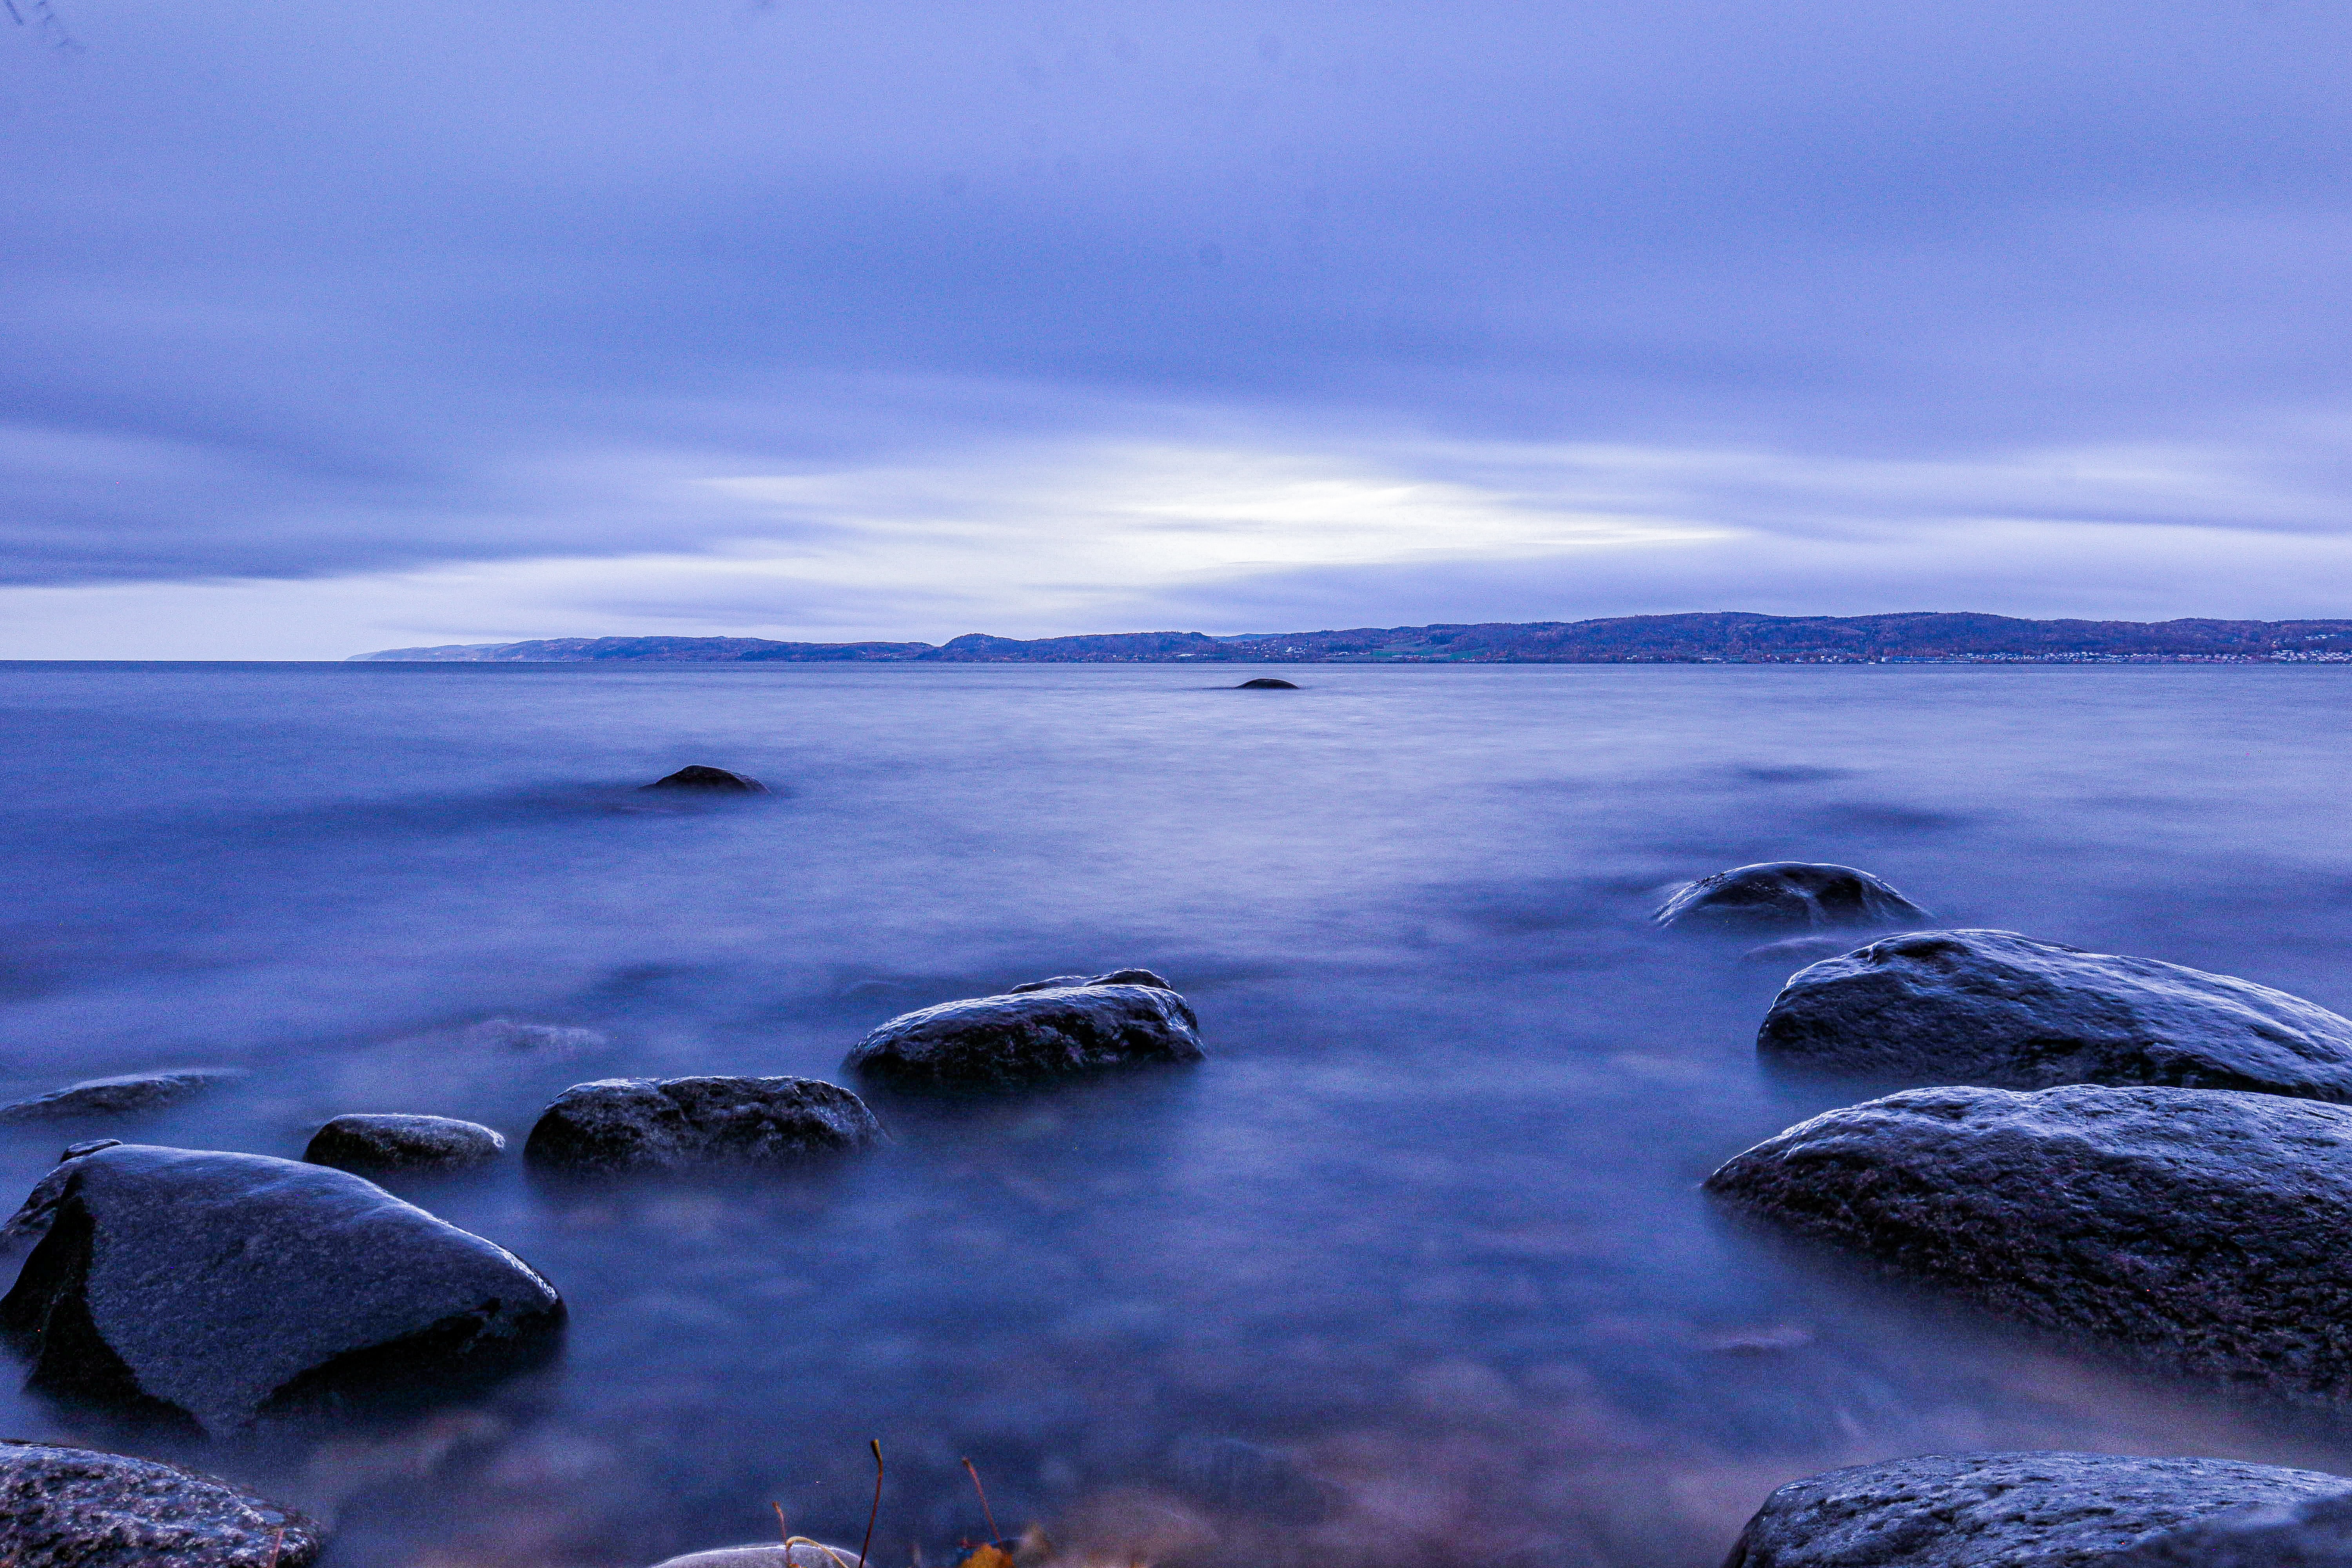
sea, water, cloud, sky, water resources, atmosphere, blue, natural landscape, dusk, lake, coastal and oceanic landforms, watercourse, landscape, beach, horizon, wind wave, headland, sunset, shore, cumulus, dawn, freezing, sunrise, reflection, coast, winter, wave, rock, wilderness, electric blue, lake district, sound, meteorological phenomenon, loch, ocean, evening, bay, tropics, wind, inlet, island, tide, reservoir, afterglow, skerry, art, hill, night, promontory